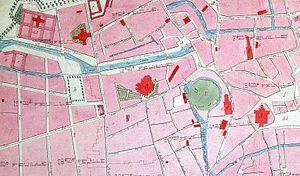
Emplacement de la Collégiale Saint-Pierre de Lille en 1745
La collégiale Saint-Pierre était une ancienne grande église située dans le Vieux-Lille qui a rythmé la vie religieuse de Lille pendant près de 750 ans. Après avoir été sérieusement endommagée lors du siège de la ville par les Autrichiens en 1792, sa destruction commença en 1794. Sa crypte, seul vestige qui demeure aujourd'hui, a été classée monument historique en 1971.